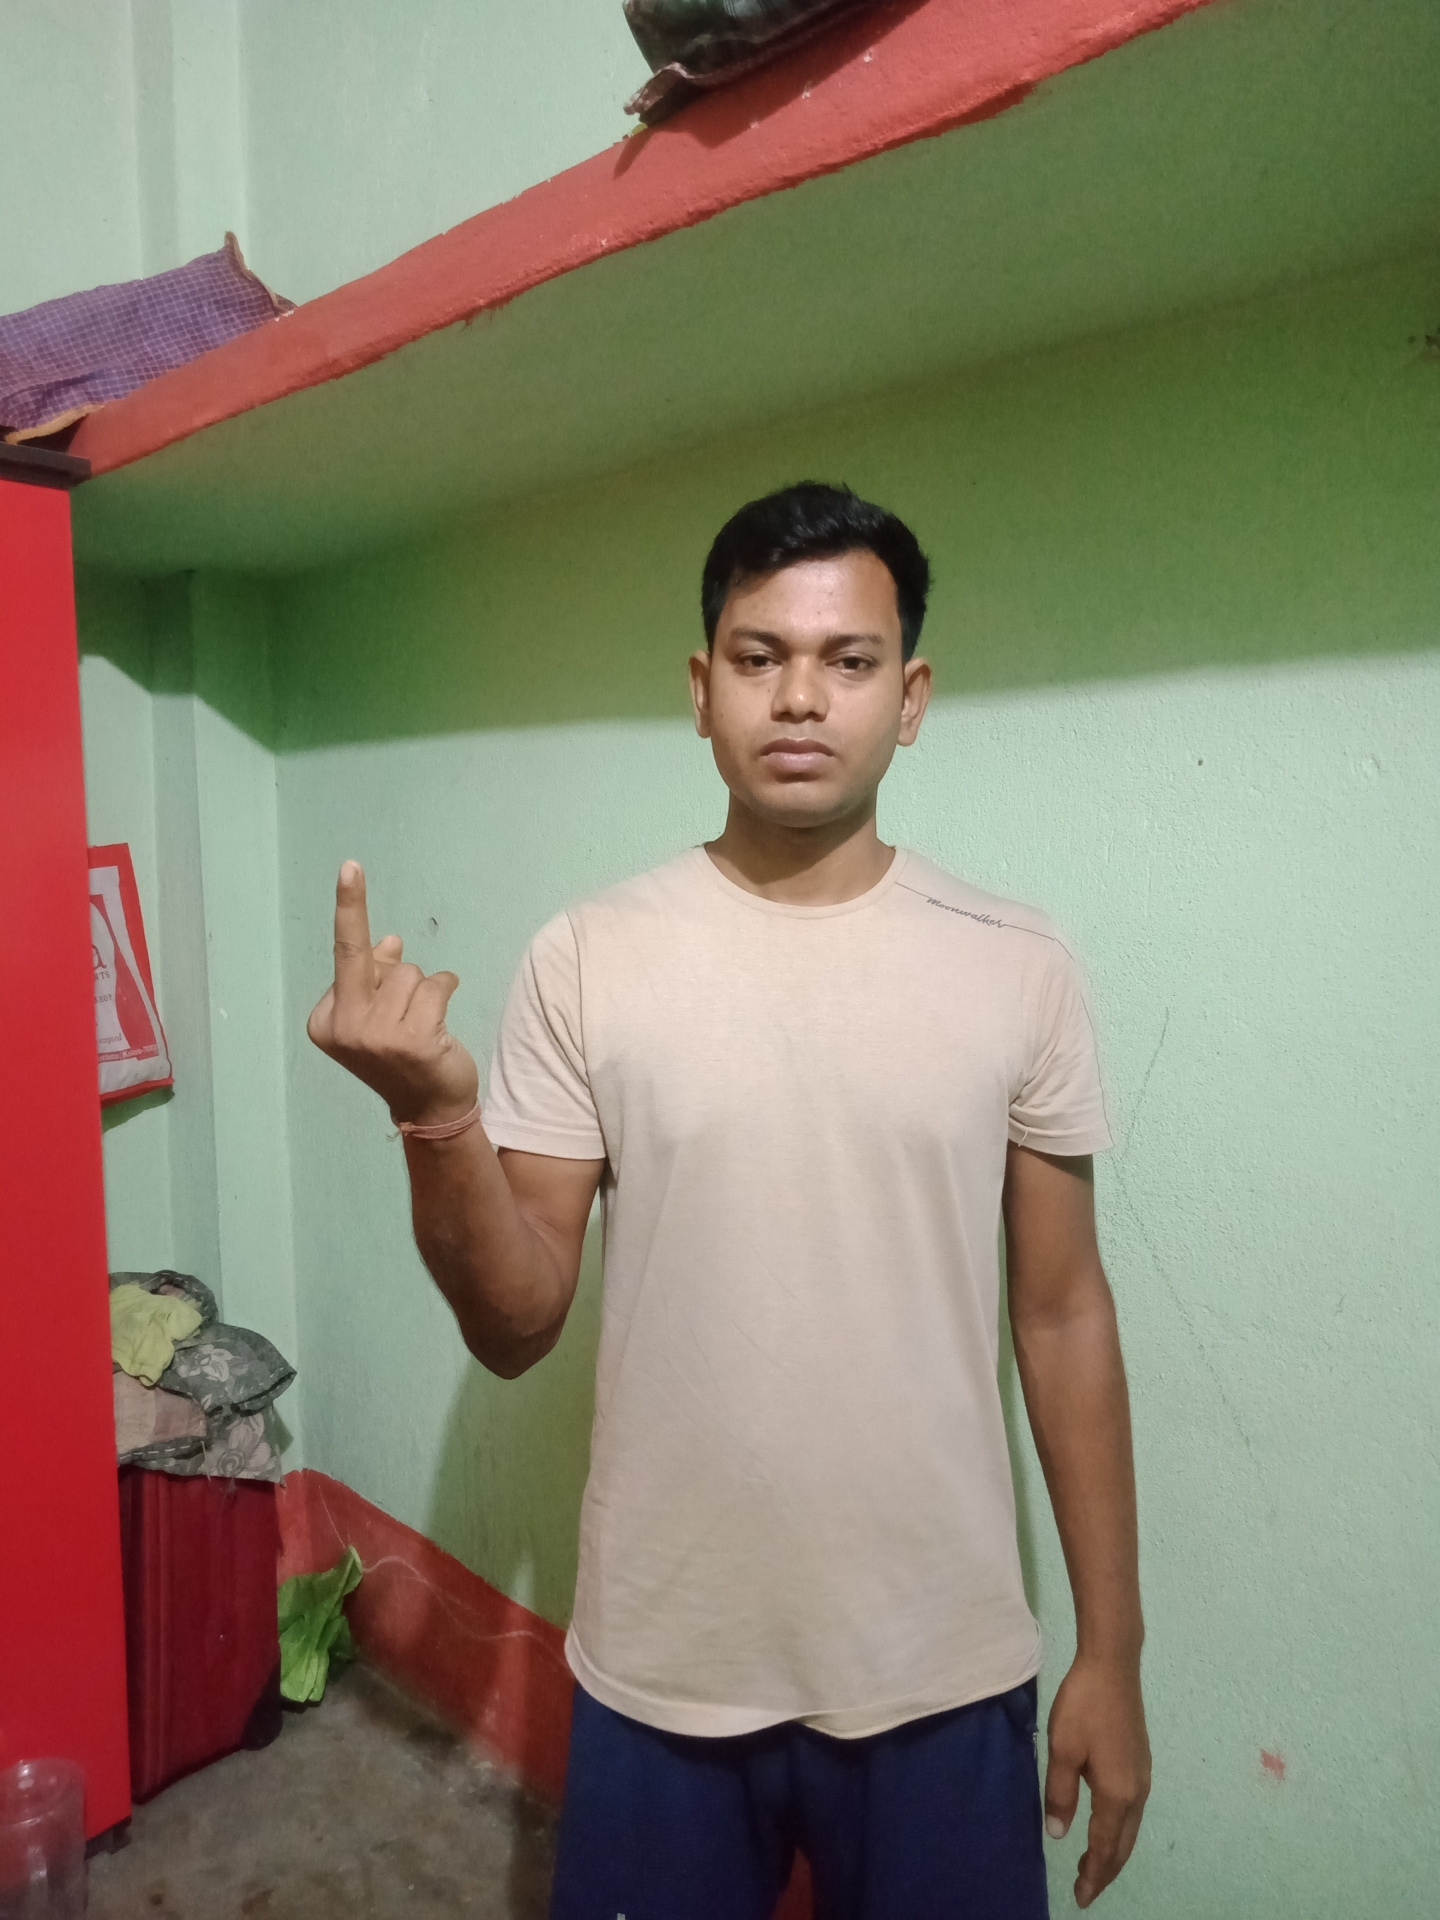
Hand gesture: middle_finger